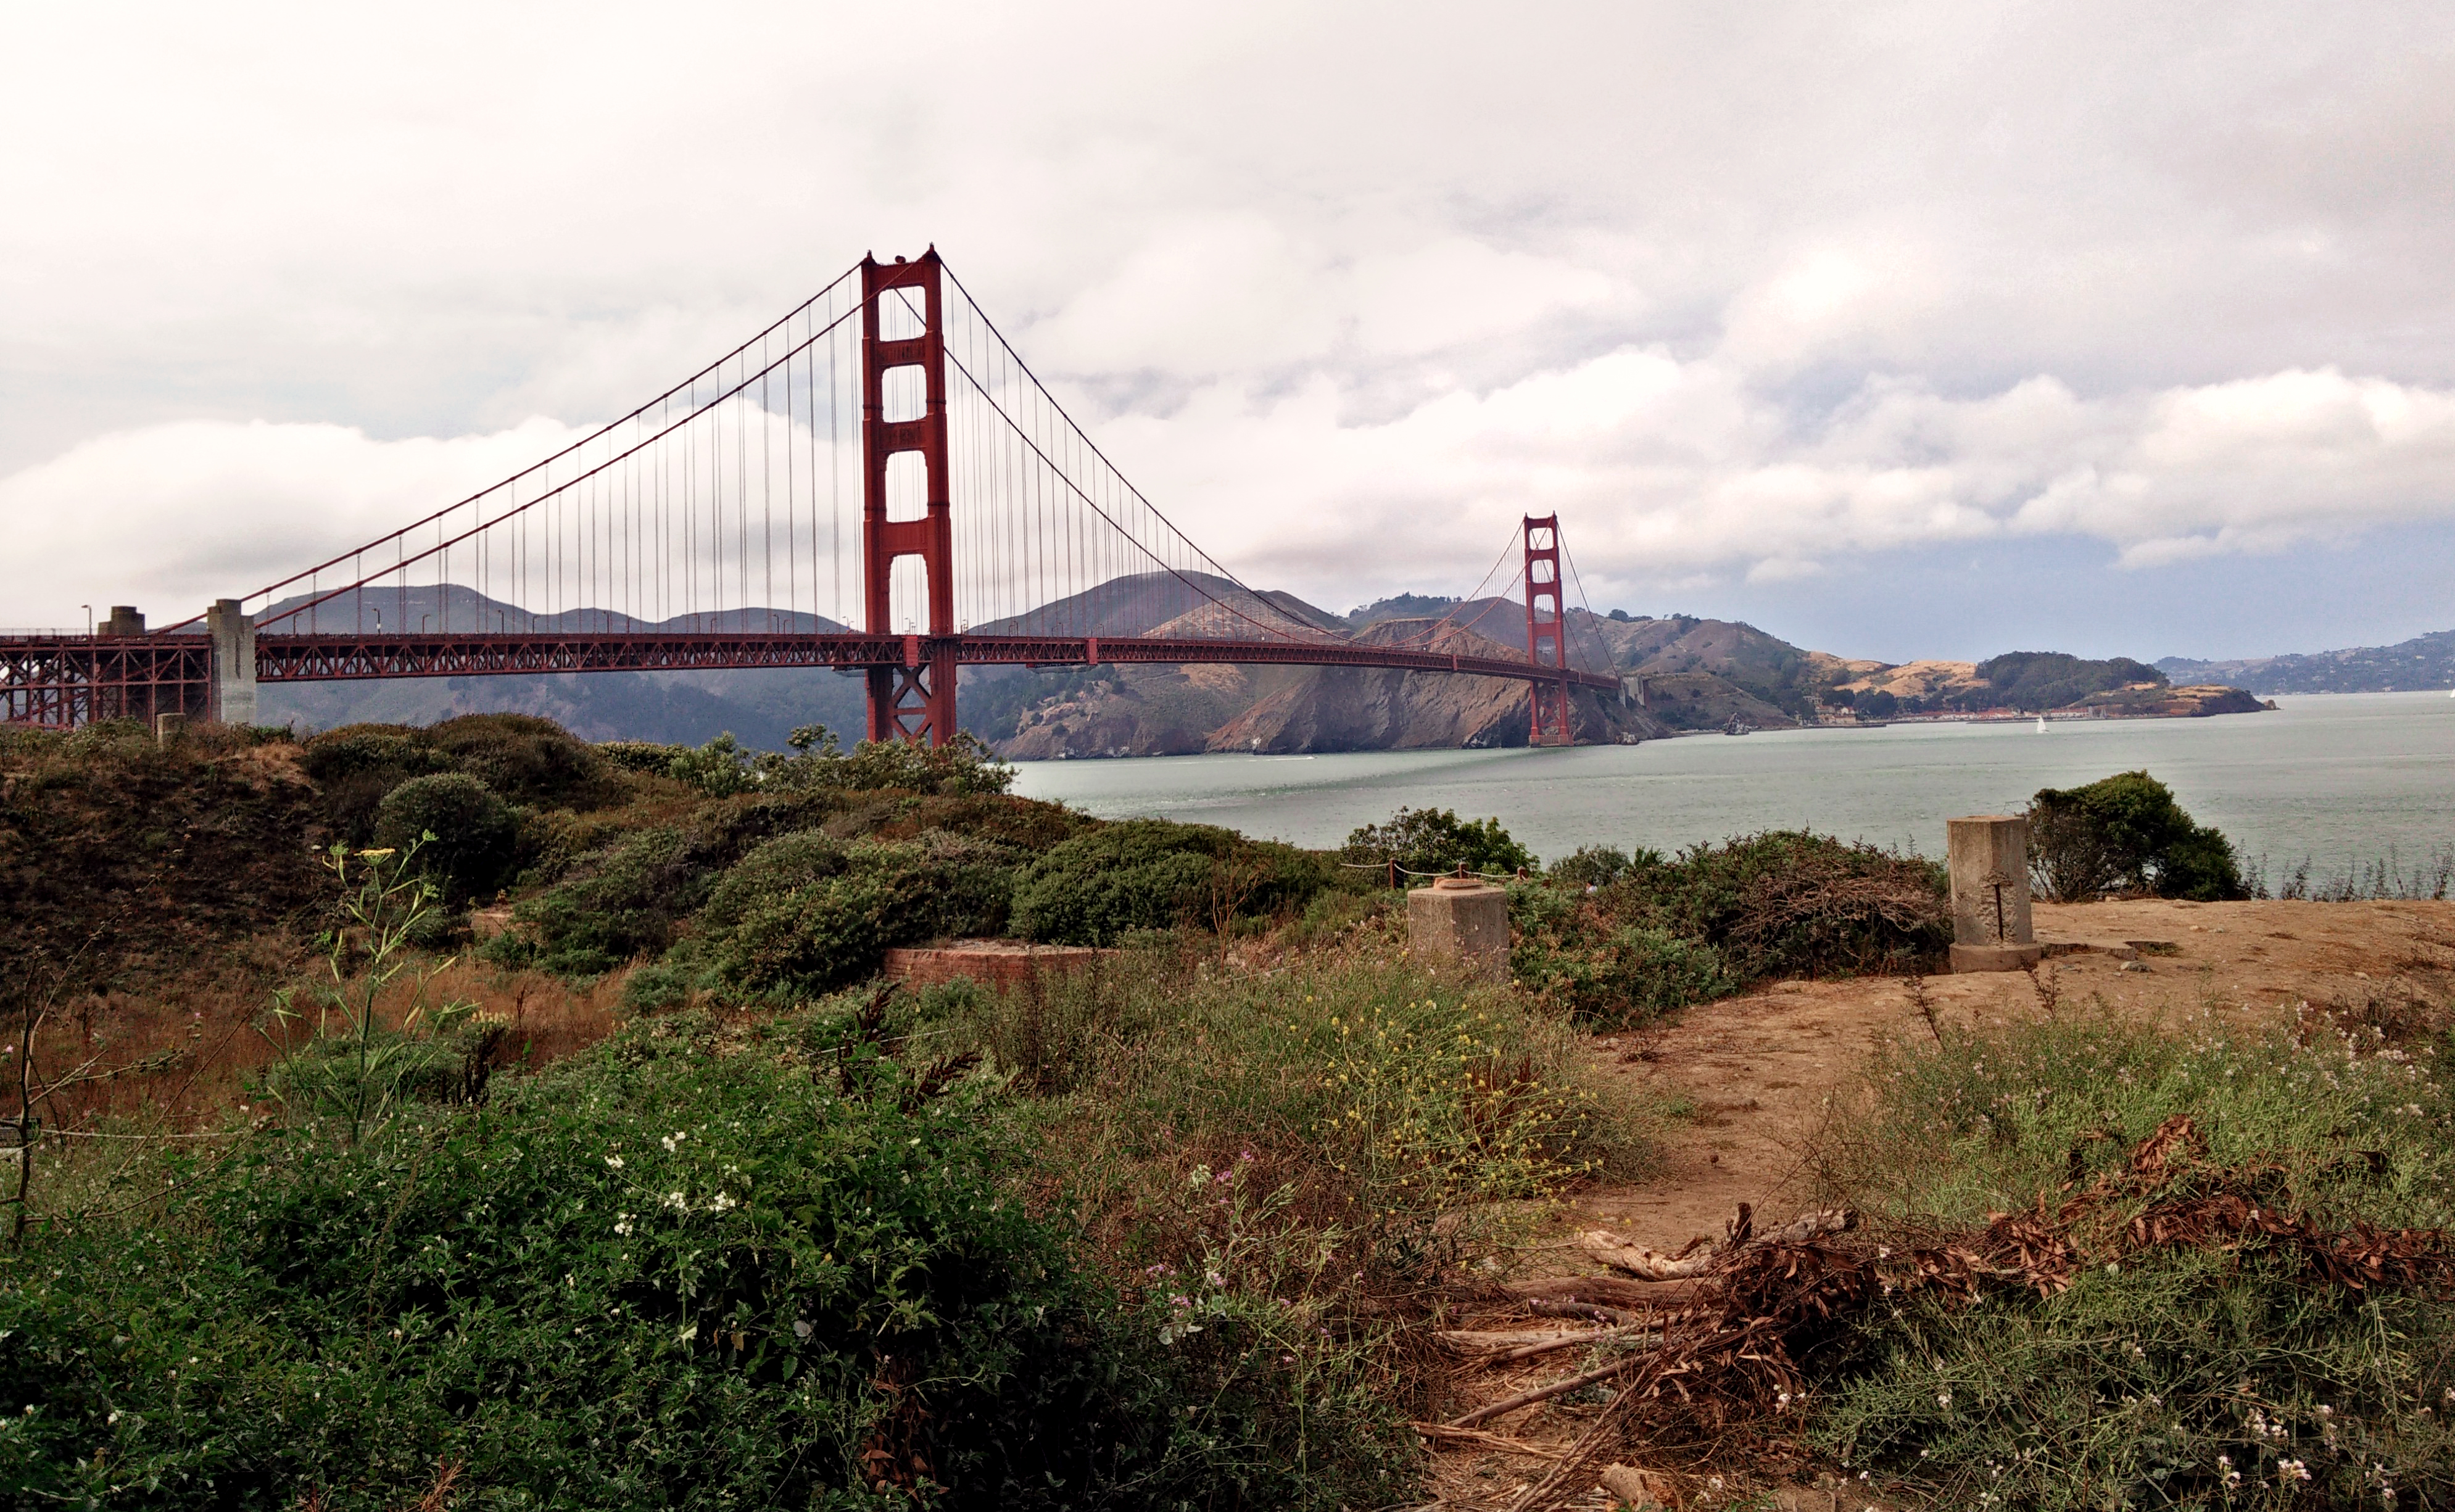
sea, coast, water, grass, mountain, architecture, sky, road, bridge, wind, river, suspension bridge, transport, tower, clouds, mountains, infrastructure